Stork Club

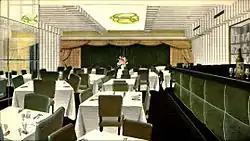
Postcard illustrating the "Blessed Event" room for private parties

From the physical layout of the club, as described by Ed Sullivan in a 1939 column, the Stork should have been doomed to failure, since it was strangely shaped and far from roomy in places. The club's ladies' room was on the second floor of the structure and the men's room was on the third; only the dining room, bar, and later the Cub Room were on the first floor. Despite this, the club could hold 1,000 guests. A feature of the club was a solid 14-karat gold chain at its entrance; patrons were allowed entry through it by the doorman. When the East 53rd Street building came down to make way for Paley Park, one of the artifacts found in it was a still. The New York Historical Society displayed that along with other "Stork Club" items and memorabilia in an exhibit in 2000.